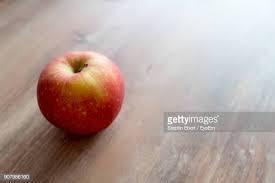
Label: apples